Third India–Africa Forum Summit

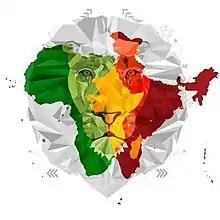
The lion logo depicting African and Indian lion

The Third India-Africa Forum Summit (IAFS-III) was held in New Delhi, India from 26–30 October 2015. The five-day summit started with consultations on official level followed by the head of states/governments level summit on 29 October 2015 with scheduled bilateral meetings on 30 October 2015. This is going to be India's biggest diplomatic outreach involving delegates from a large number of African nations.